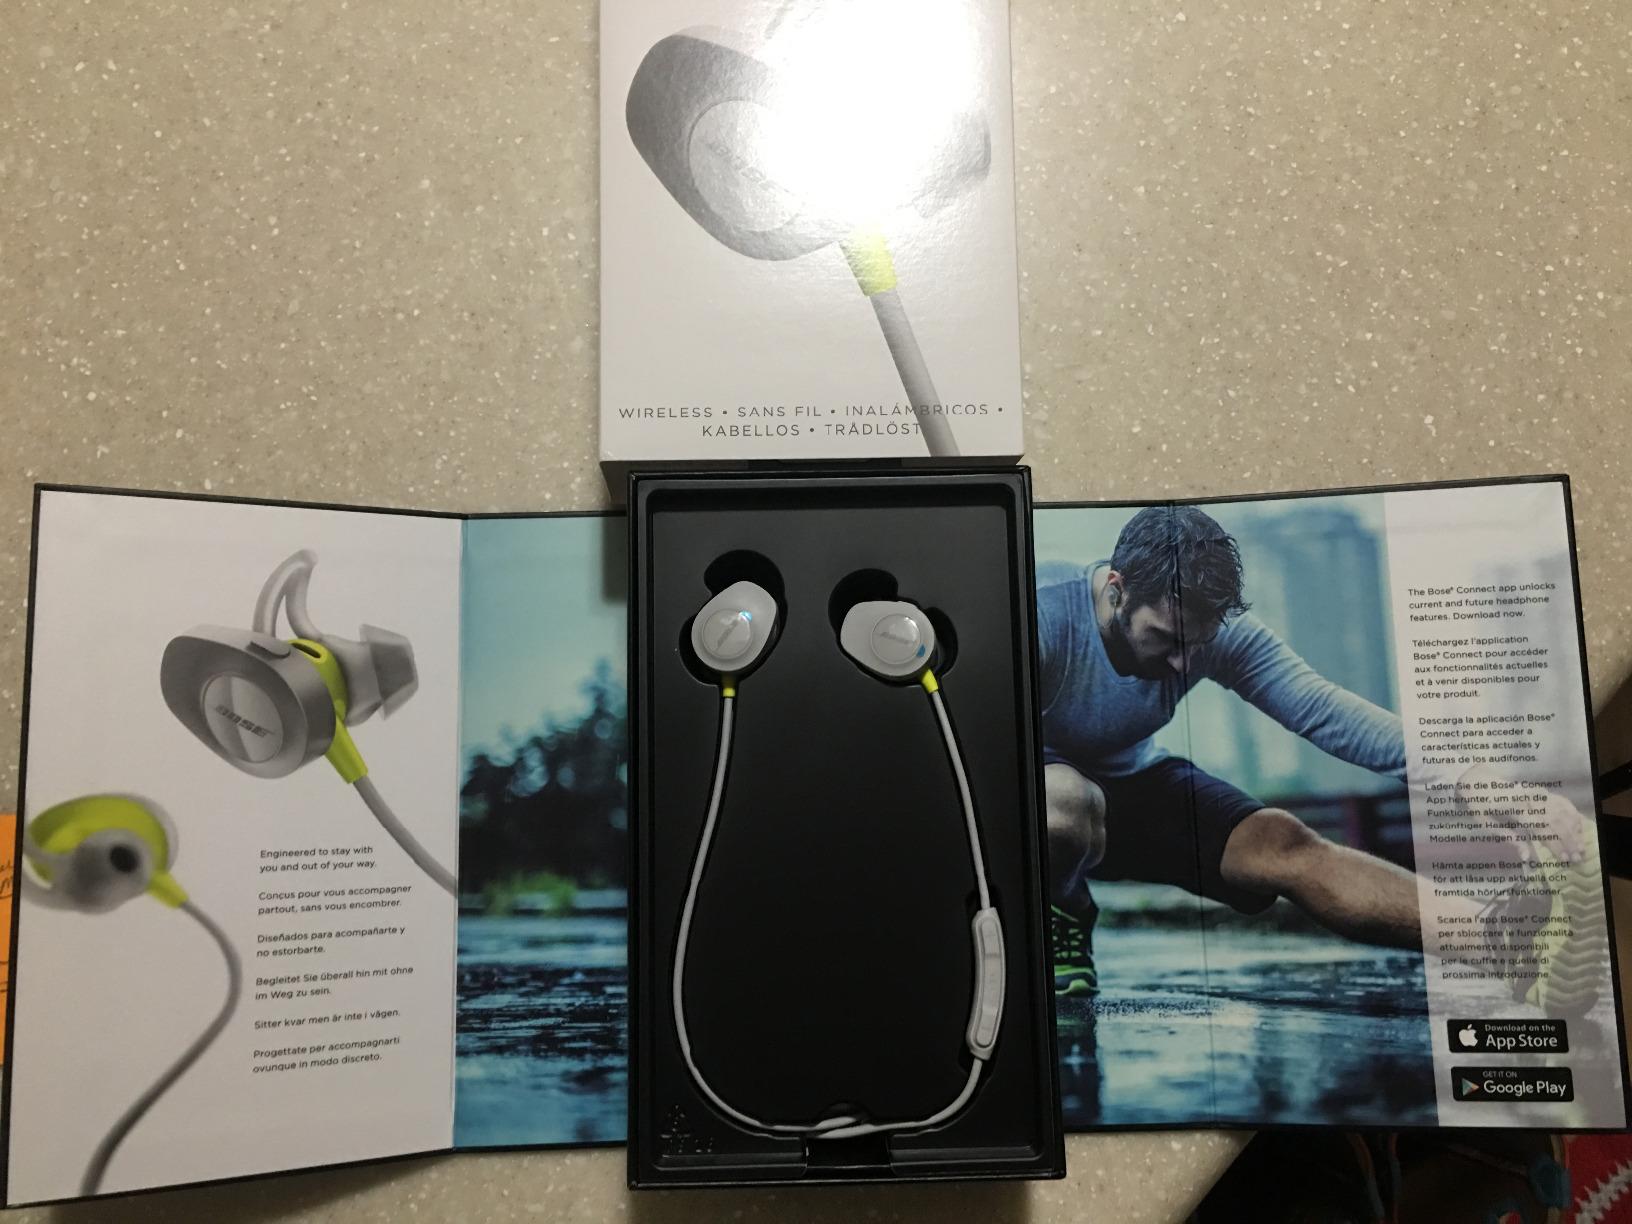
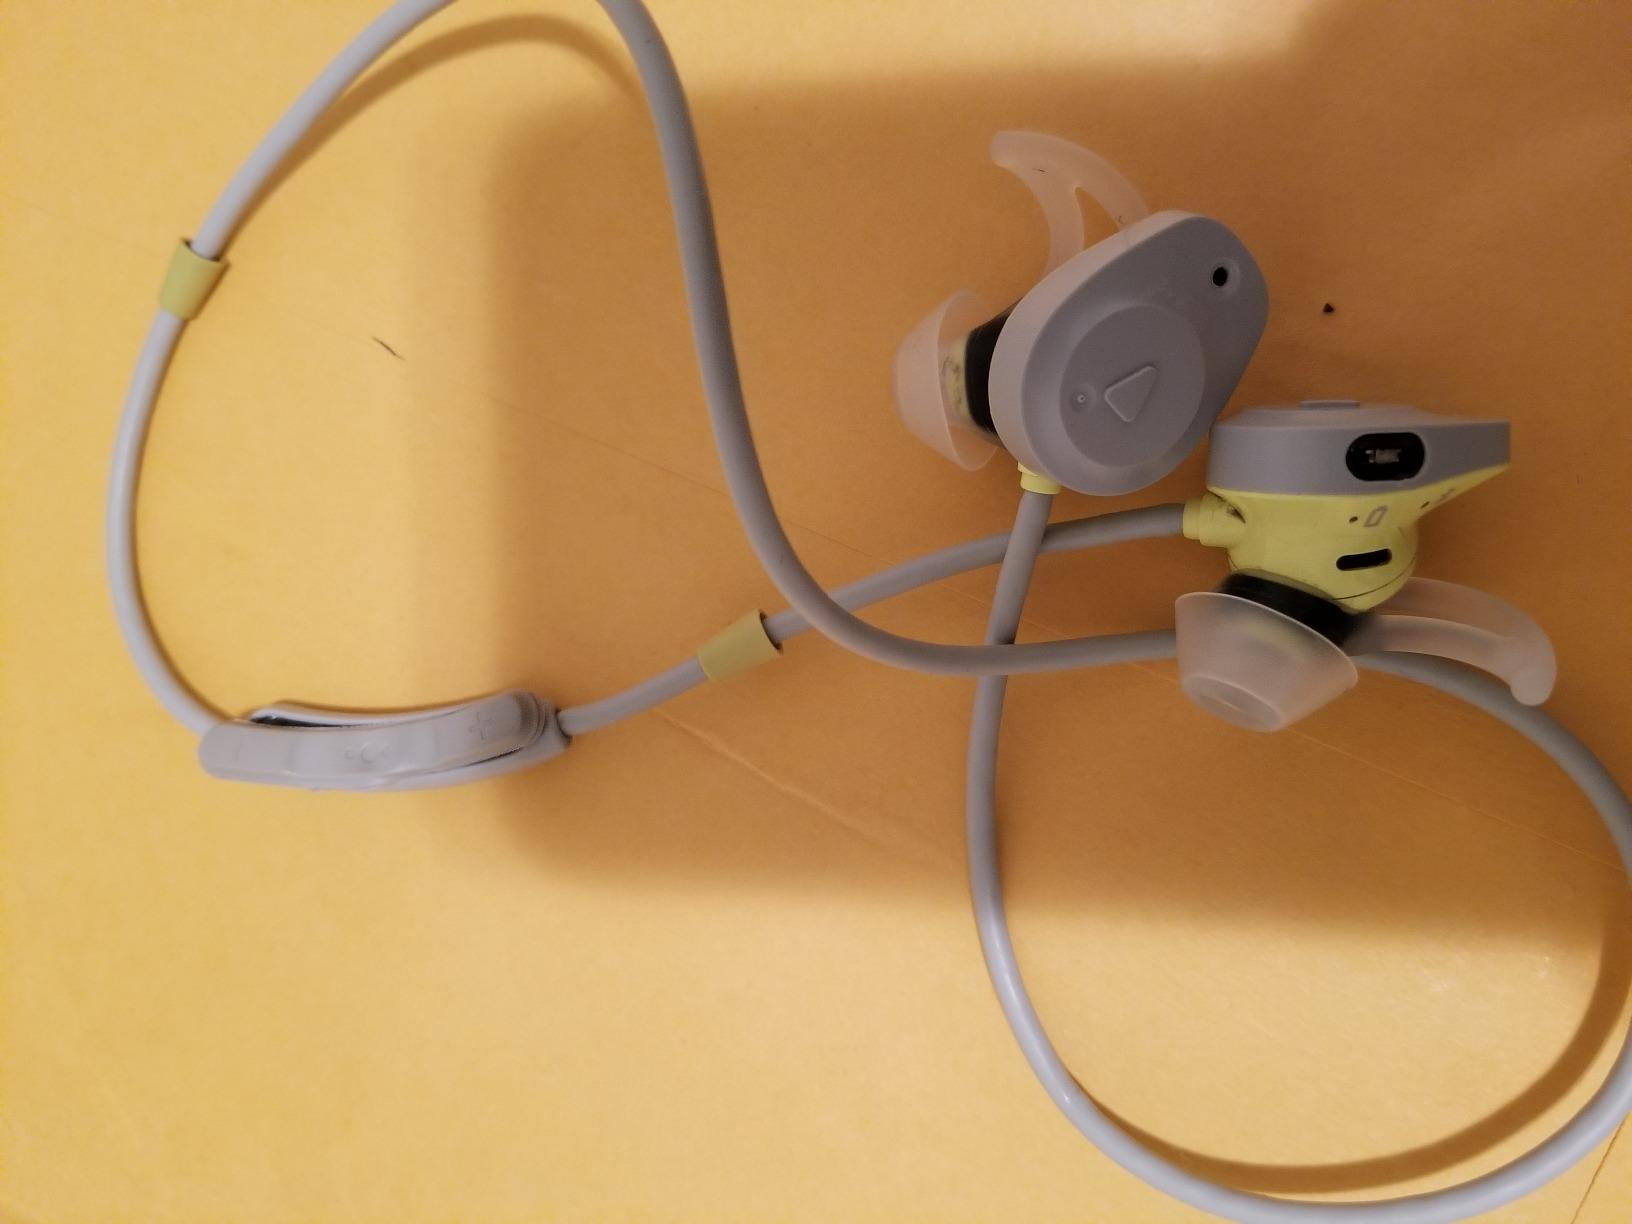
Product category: headphones
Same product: yes